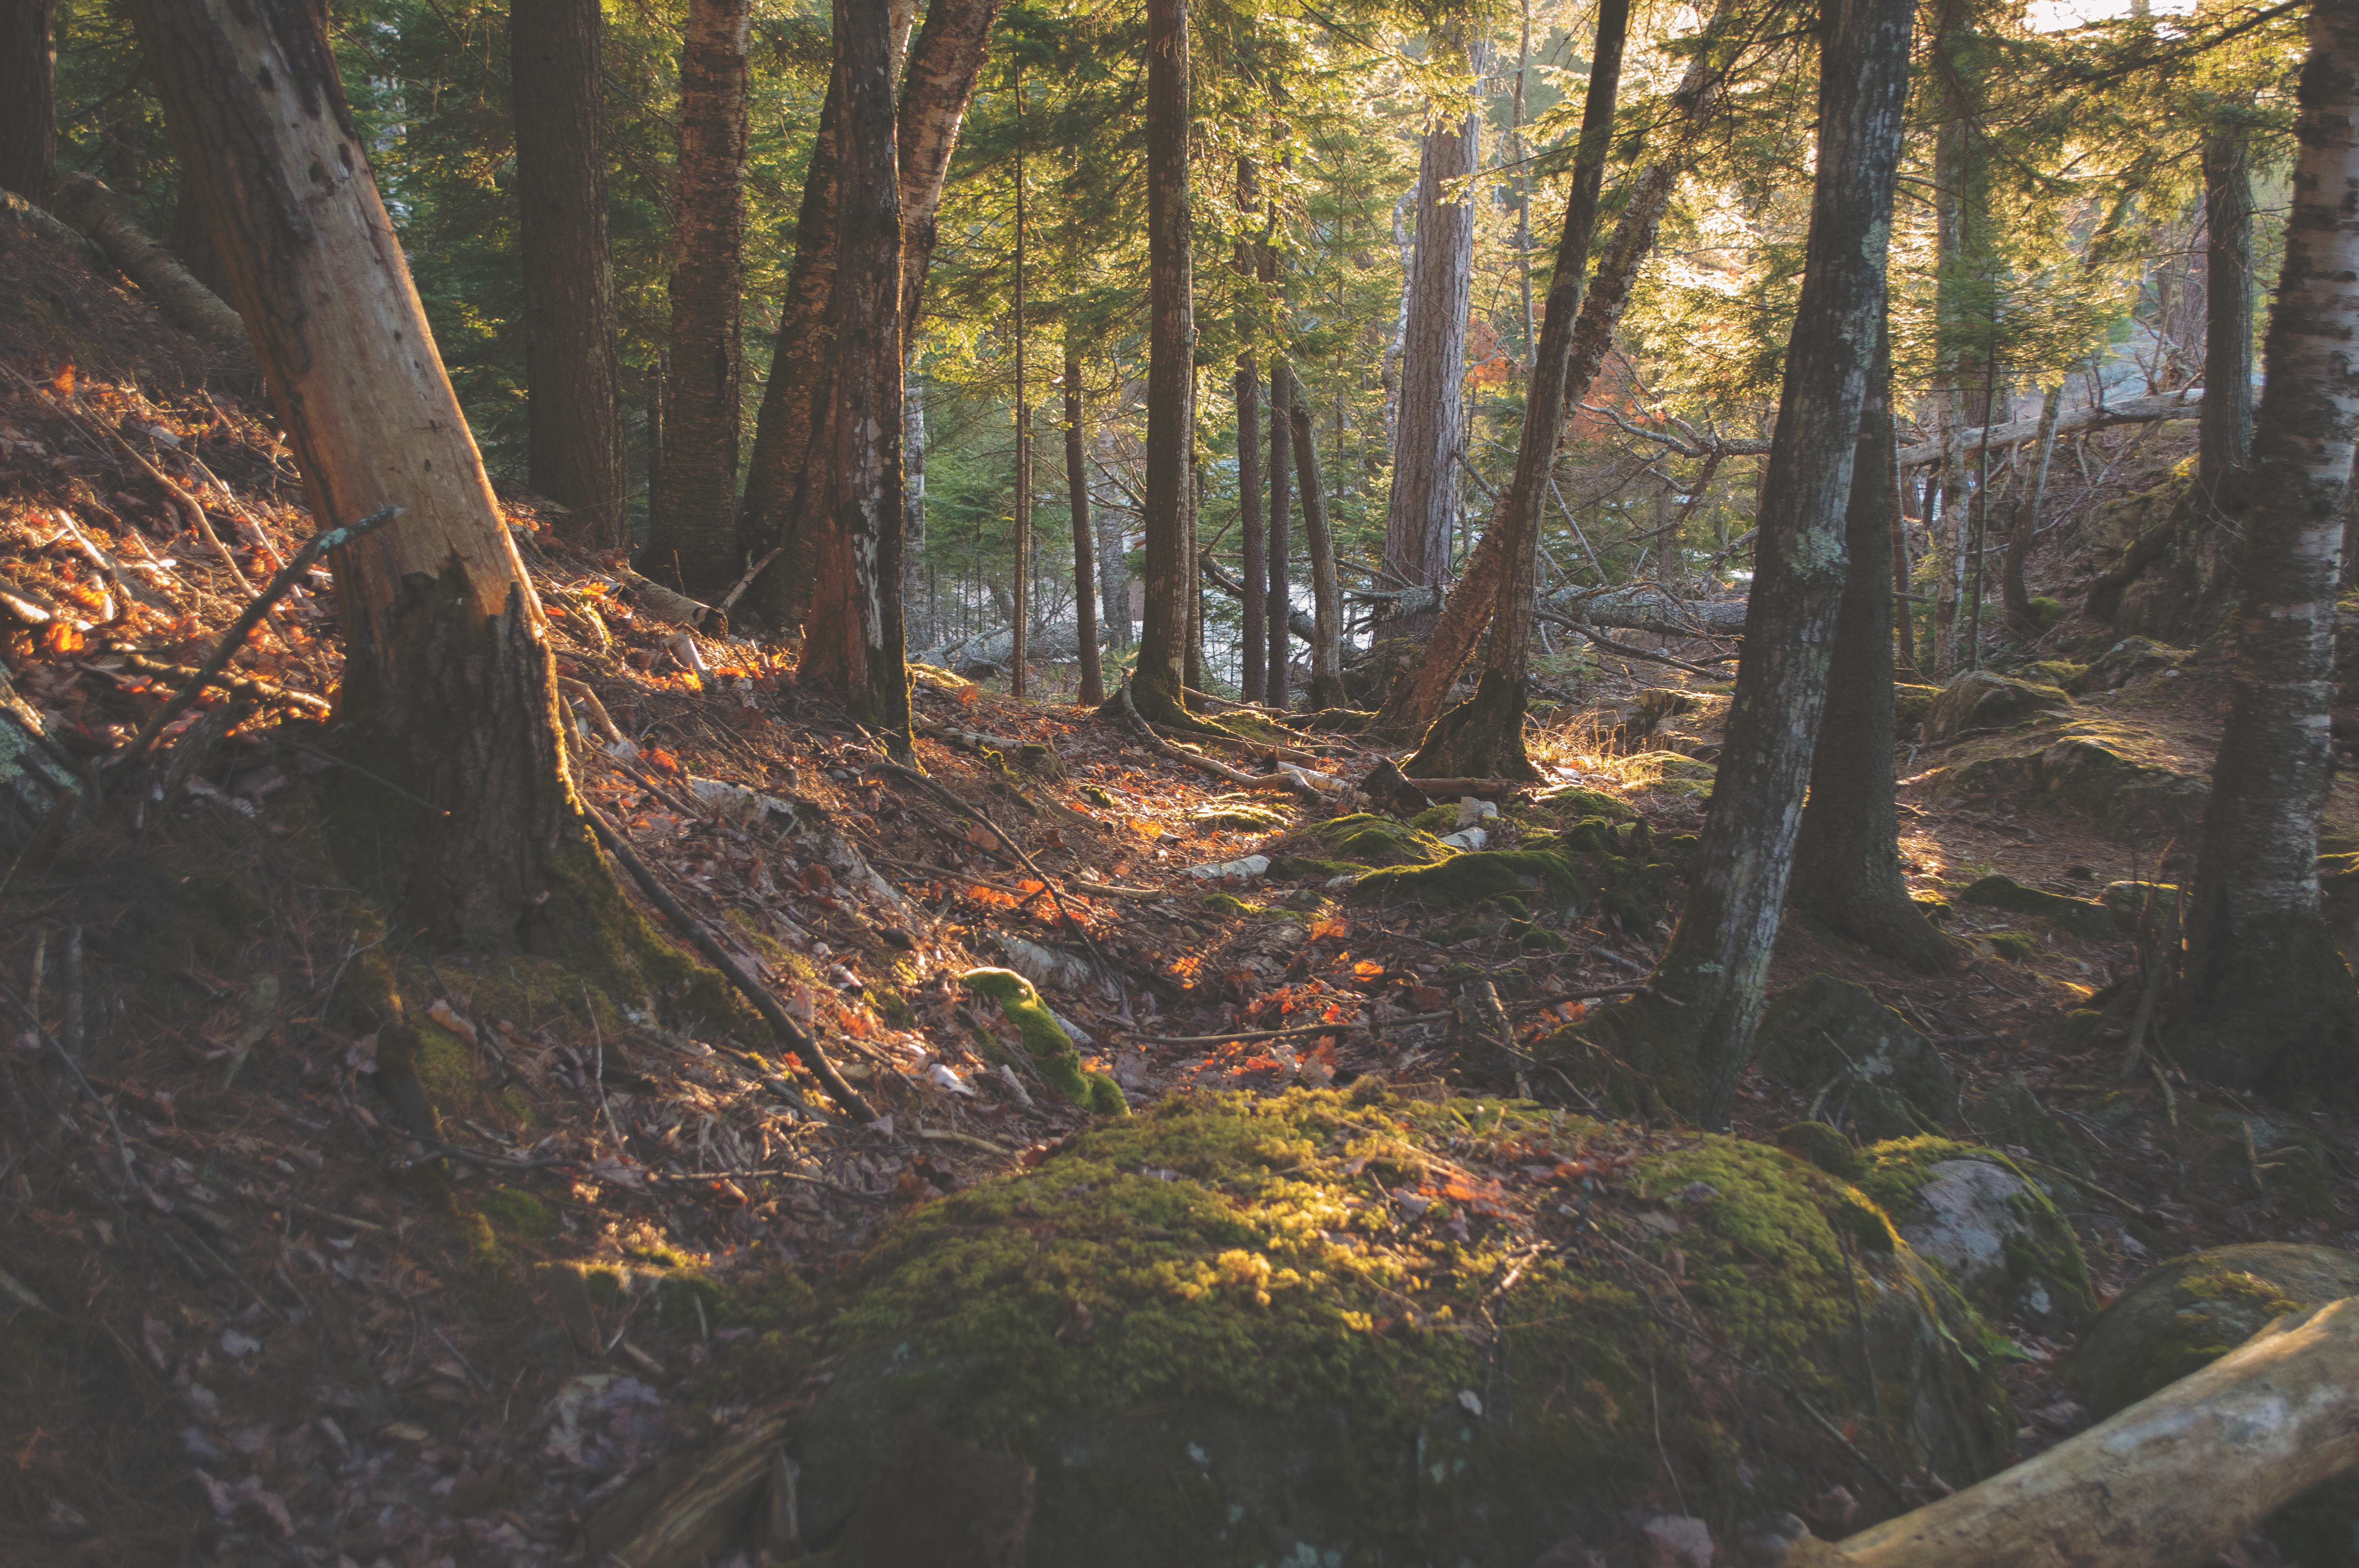
tree, nature, forest, wilderness, plant, trail, sunlight, leaf, stream, autumn, season, ridge, rainforest, deciduous, woodland, habitat, ecosystem, biome, old growth forest, natural environment, temperate broadleaf and mixed forest, temperate coniferous forest